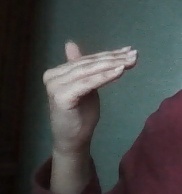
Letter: khaa